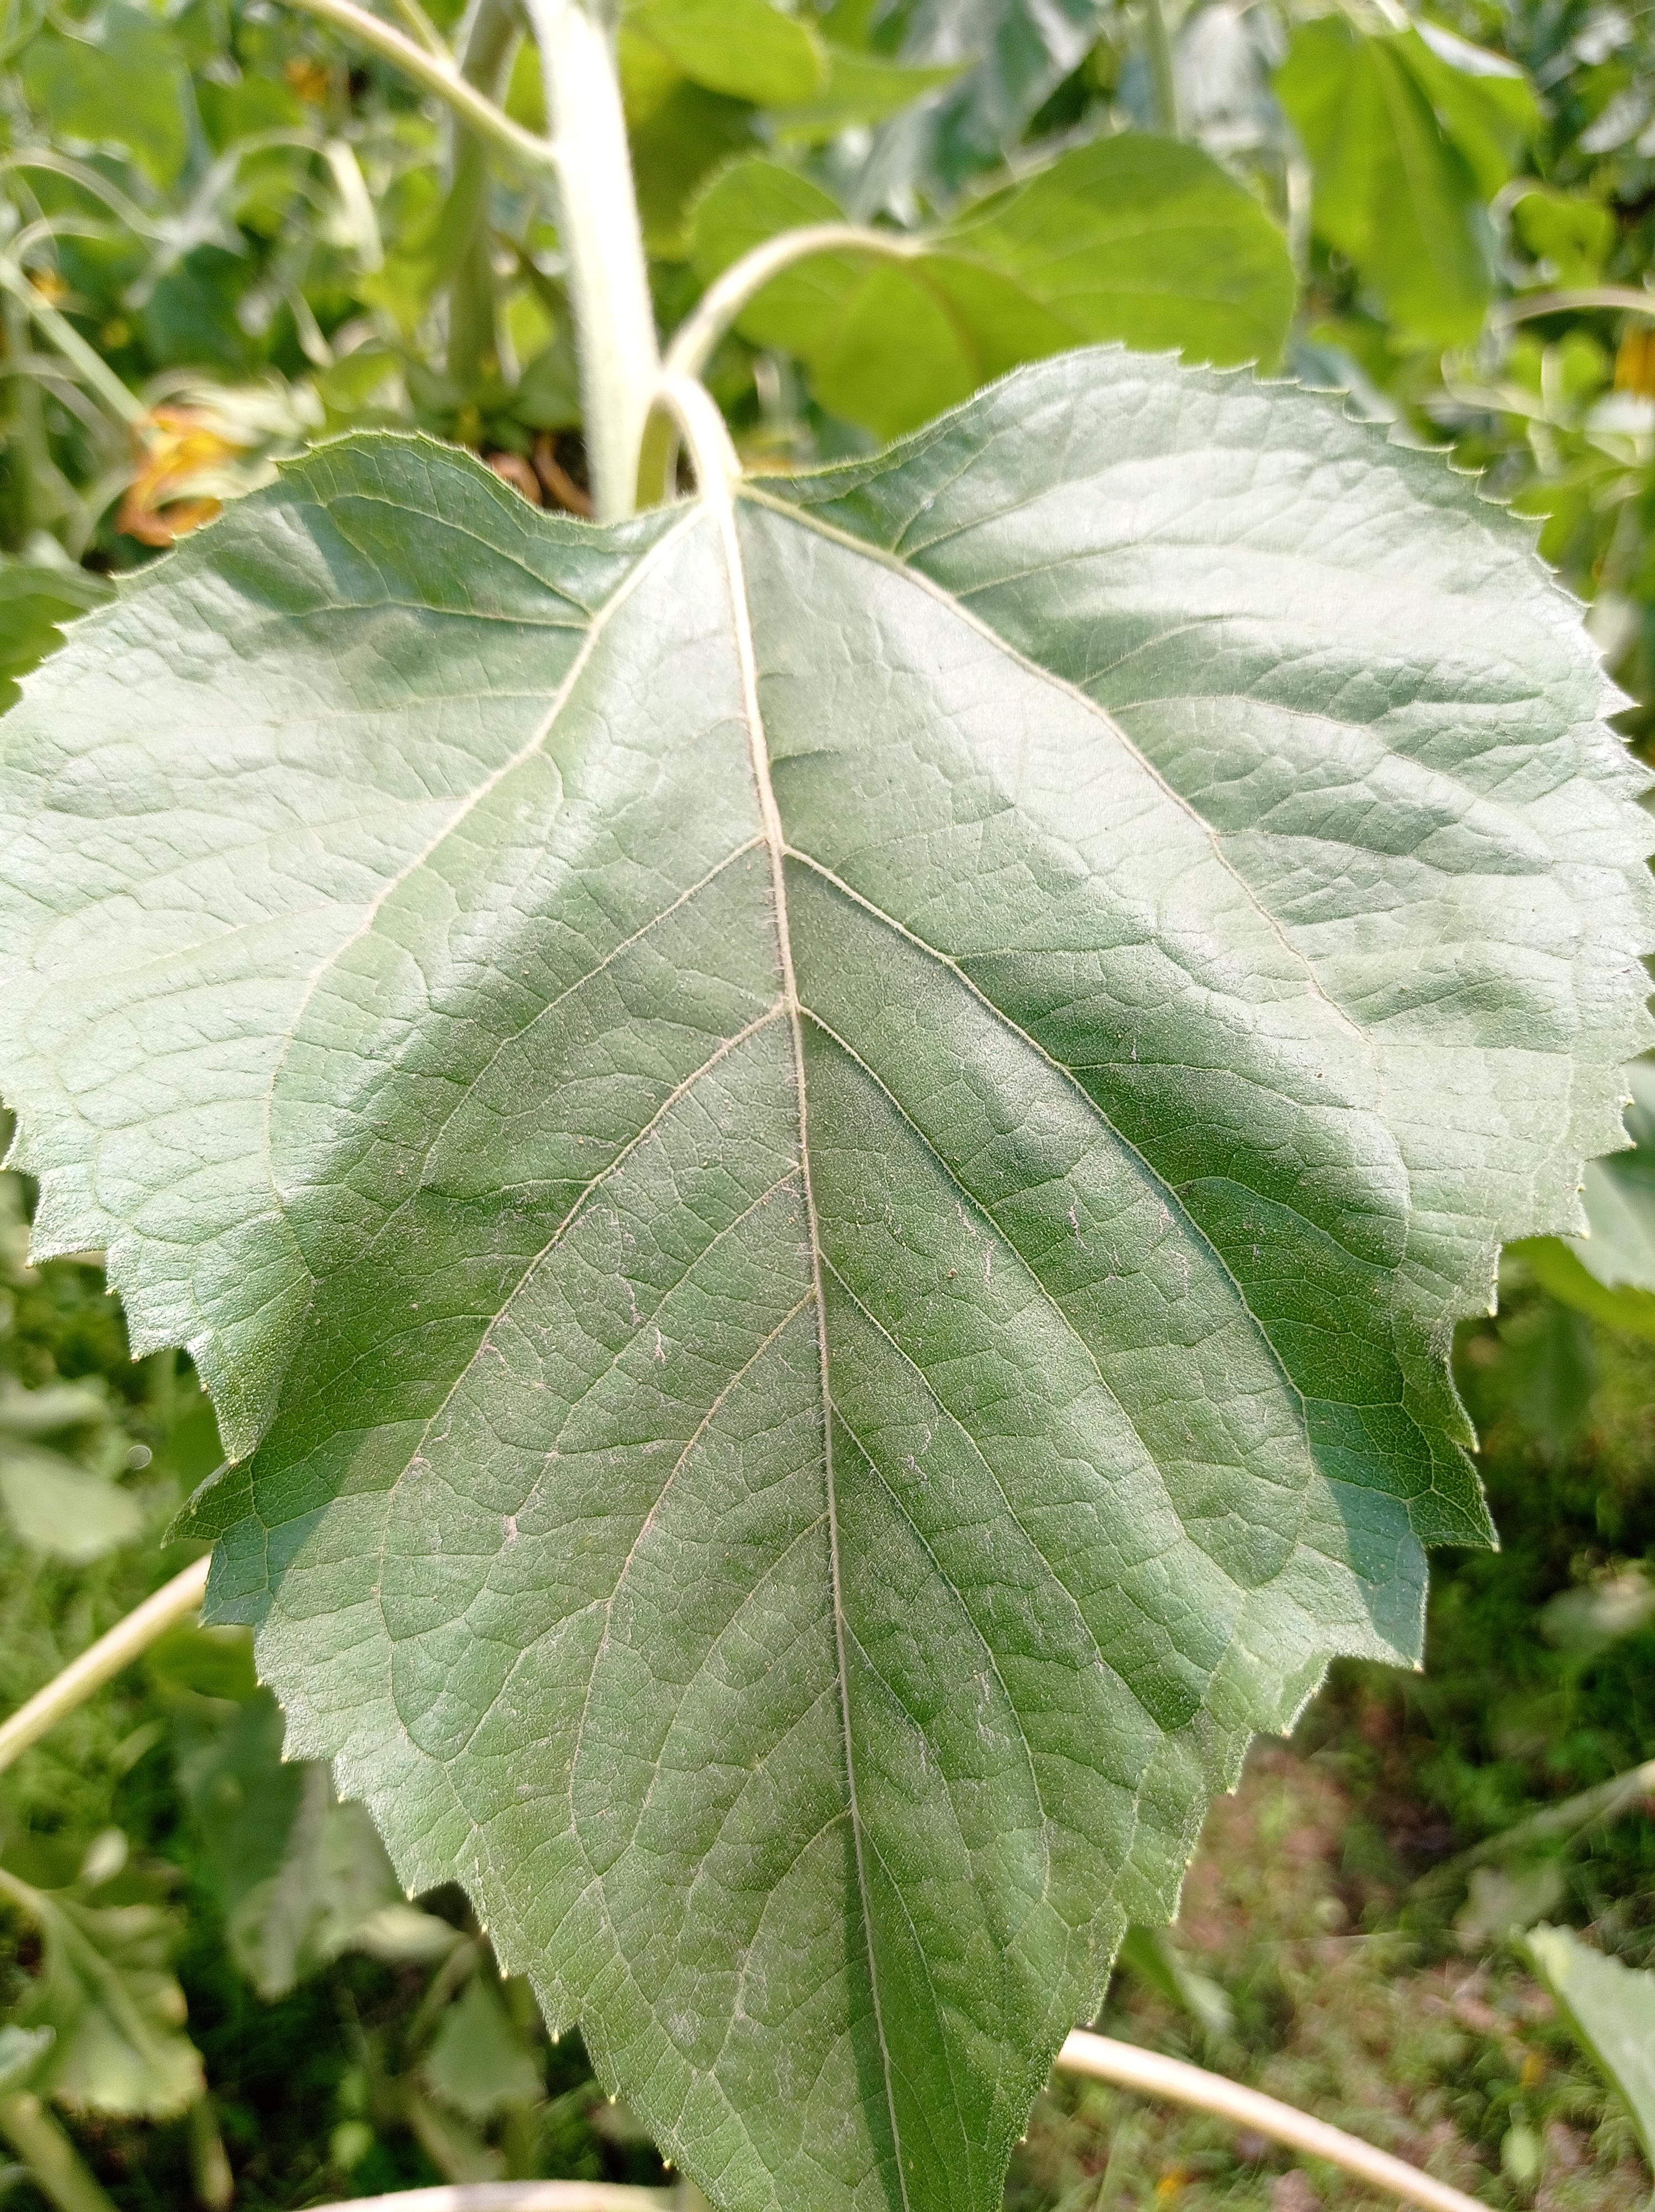
Label: Fresh_leaf